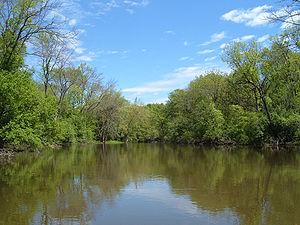
La rivière Des Plaines est un cours d'eau de la région du Midwest, qui s'écoule sur 241 km, dans le sud de l'État du Wisconsin et au nord de l'État de l'Illinois aux États-Unis.